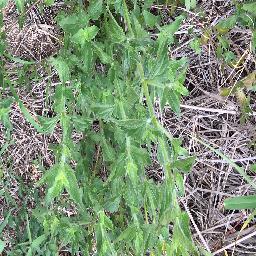
Label: siam_weed